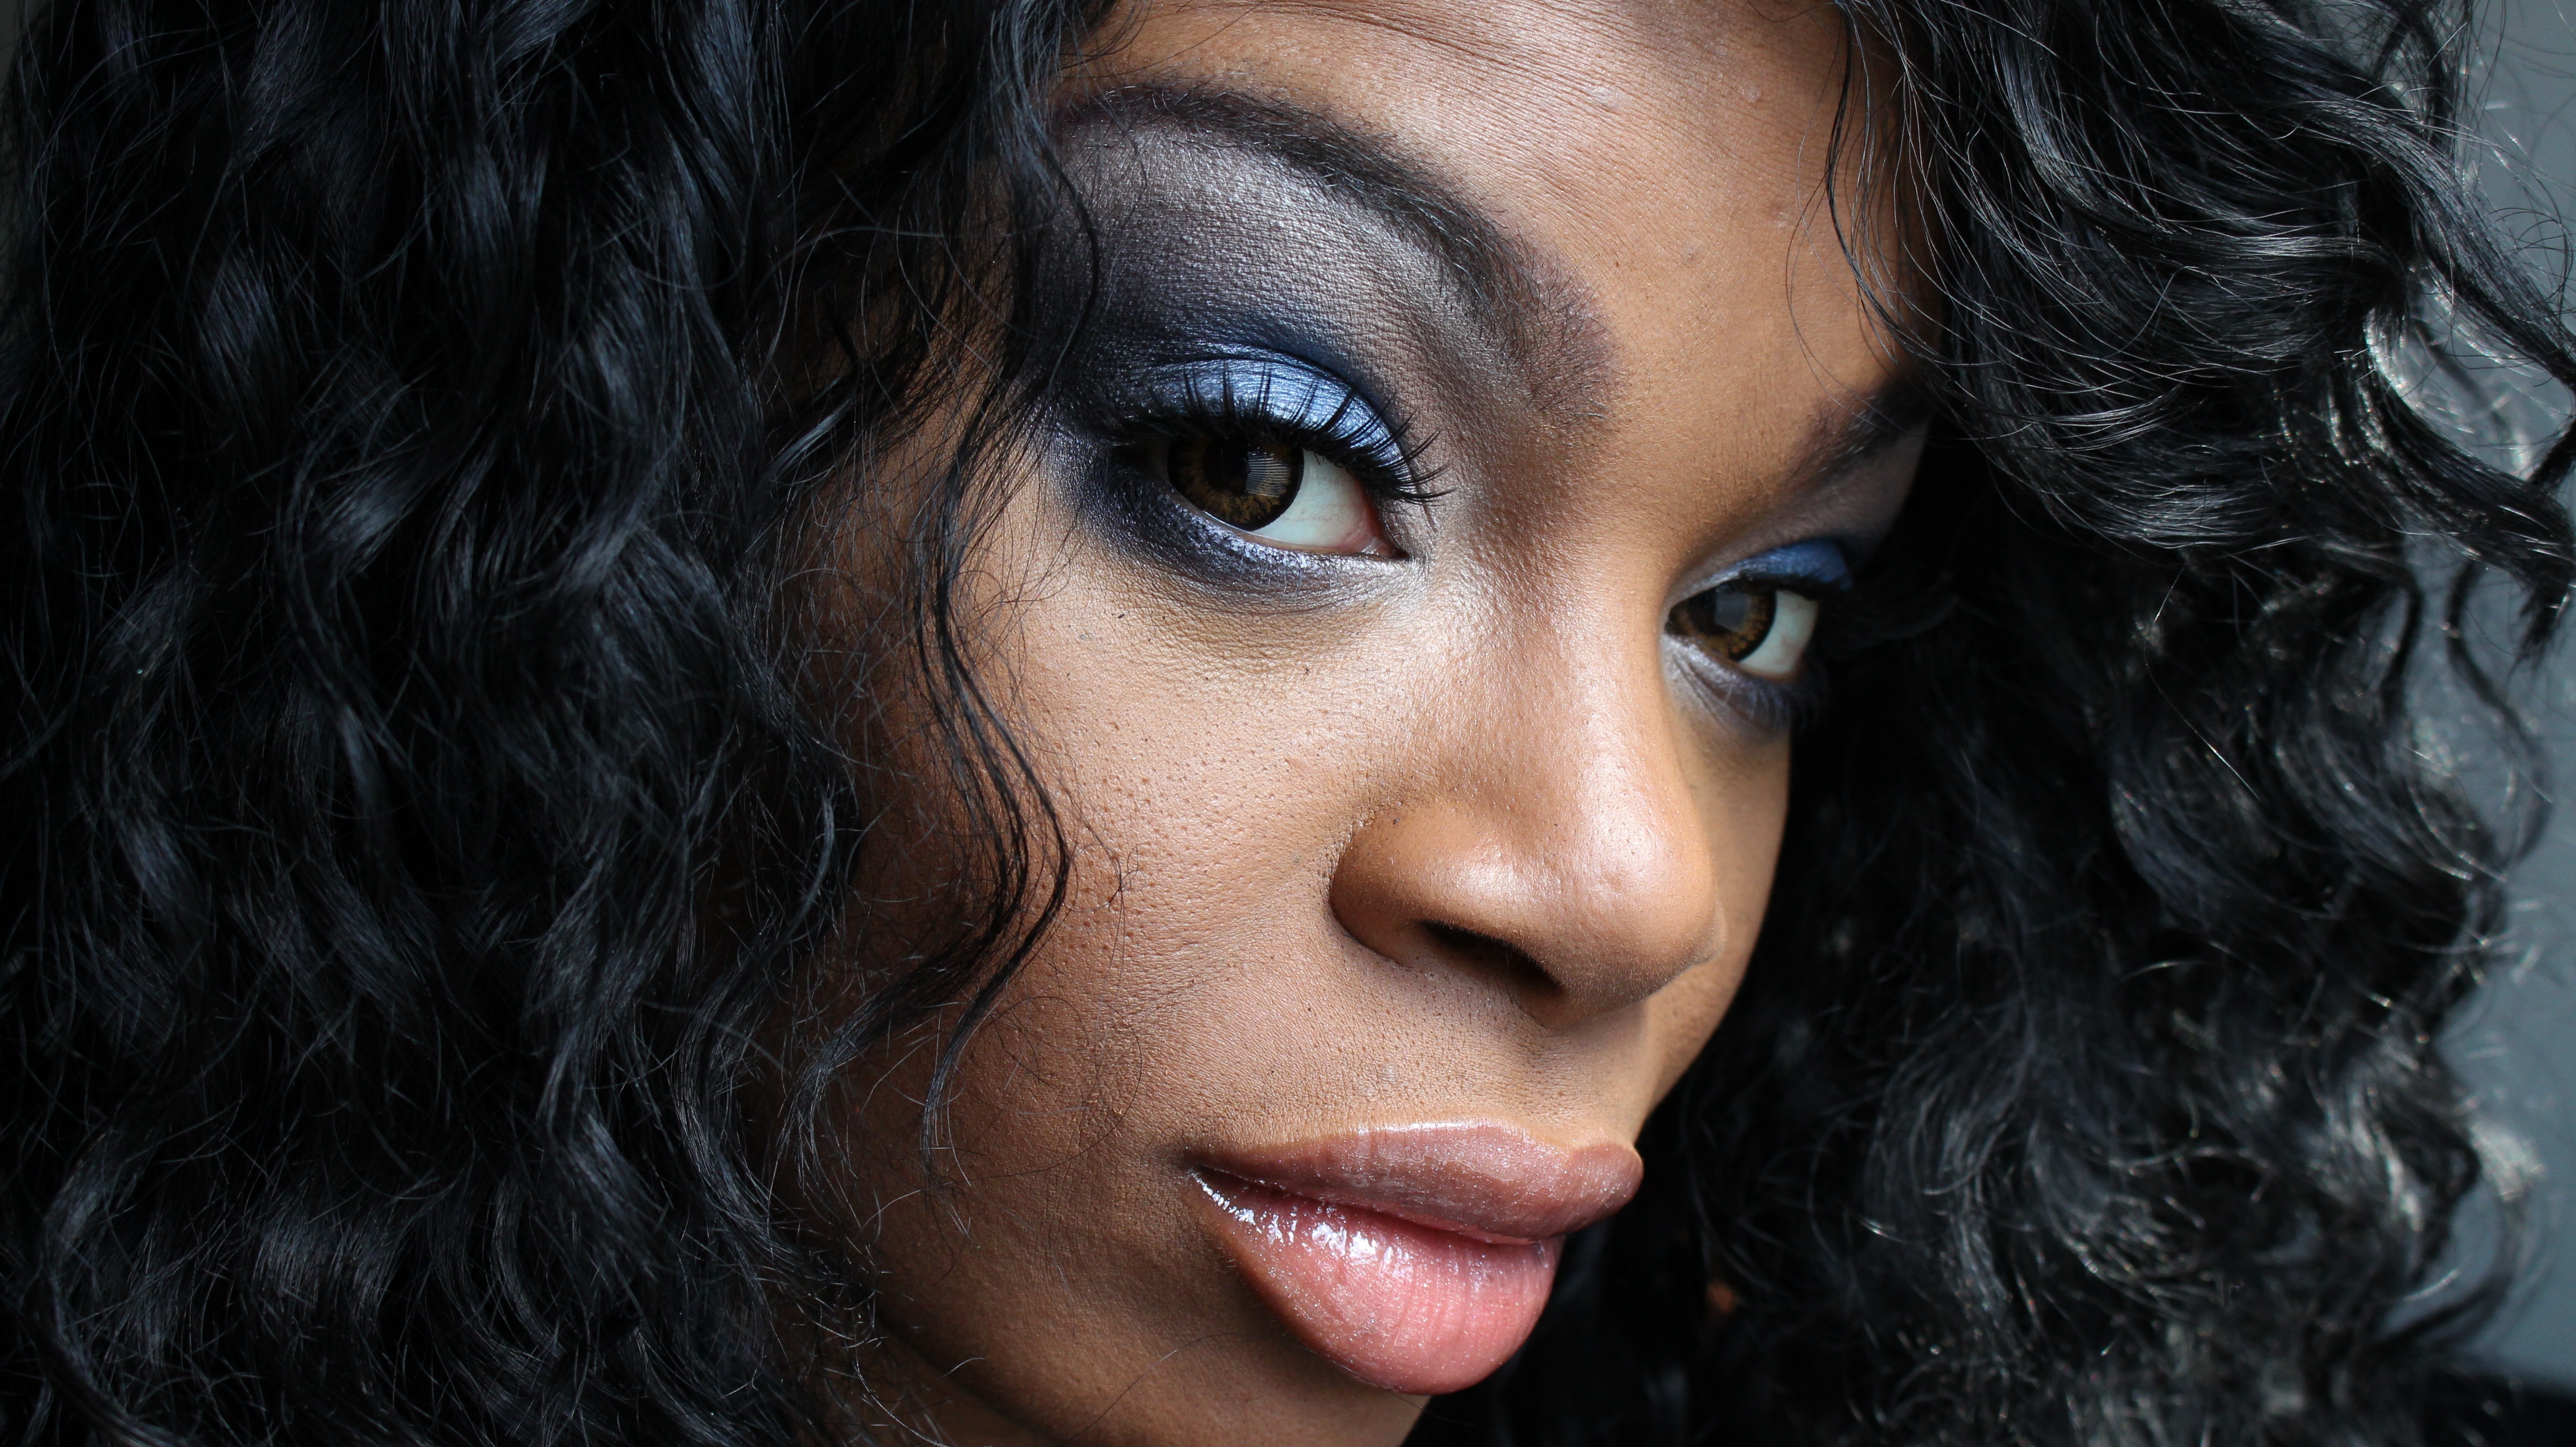
person, girl, woman, hair, photography, singer, portrait, model, blue, black, lady, facial expression, lip, hairstyle, smile, makeup, long hair, close up, human body, black hair, face, nose, eyes, eye, head, skin, beauty, raw, organ, cosmetics, glamour, eyelashes, black skin, photo shoot, brown hair, portrait photography, supermodel